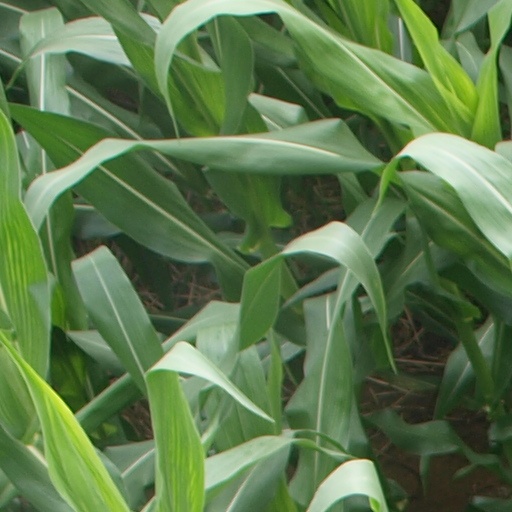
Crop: maize; corn